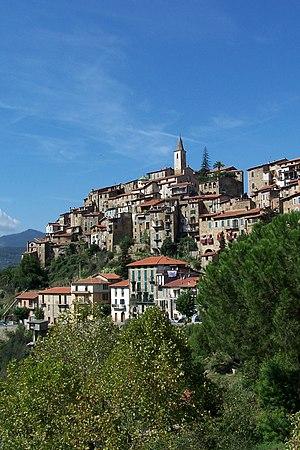
L'association I Borghi più belli d'Italia est née en mars 2001 sous l'impulsion de Conseil du tourisme de l'ANCI.